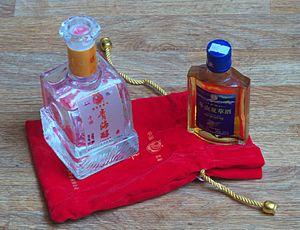
Deux alcools d'Orge du Tibet de la province de Qinhai. Celui de gauche fait 46
La désignation chinoise qingke jiu recouvre un ensemble de boissons alcoolisées principalement à base d'orge nue, allant de la boisson fermentée connue en français sous son nom tibétain chang, à la boisson spiritueuse obtenue par distillation d'orge nue et produite en Chine, dans la région autonome du Tibet, ainsi que dans les provinces du Qinghai et du Sichuan, principalement par les minorités tibétaines et mongoles tu.
L’orge du tibet ou orge trifurquée, également appelée orge de l'Himalaya, est une variété d'orge commune poussant sur les hauts plateaux du Tibet. Comme les variétés escourgeons et contrairement aux orges dits de printemps, elle résiste aux gels. C'est l'une des rares sources alimentaires végétales disponibles dans ces régions arides de haute altitude, elle y est cultivée depuis des millénaires. Des études démontrent les différences génétiques entre les orges sauvages du plateau tibétain et celles cultivées au Proche-Orient, dans le Croissant fertile, le probable lieu d'origine de la domestication de l'orge cultivé.
Ophiocordyceps sinensis, aussi appelé « champignon chenille » ou yarsagumbu, est une espèce de champignons ascomycètes de la famille des cordycipitacées originaire du Tibet. On le trouve au Bhoutan, en Chine, en Inde et au Népal.